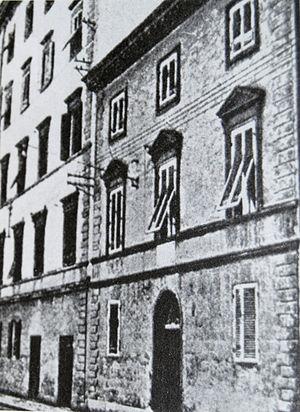
Amedeo Clemente Modigliani, né le 12 juillet 1884 à Livourne et mort le 24 janvier 1920 à Paris, est un peintre et sculpteur italien rattaché à l'École de Paris.